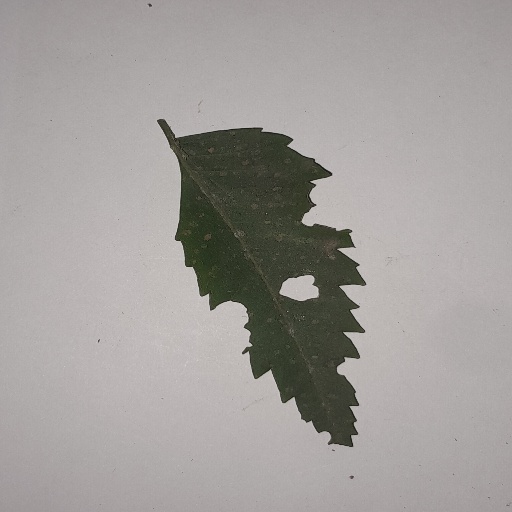
Species: Neem
Leaf condition: Shot Hole Leaf